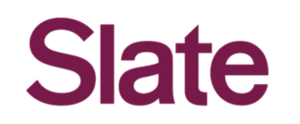
Slate est un magazine en ligne américain lancé en 1996.